Brit Awards

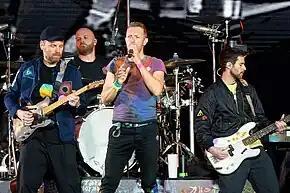
Coldplay (pictured performing in Manchester, 2023) have nine Brit Awards, including four for British Group.

In 2021, Little Mix's win for British Group marked the first time that a girl group had won that award since it was first introduced in 1977. The group used their acceptance speech to call out white male dominance, misogyny, sexism and lack of diversity in the industry. Fellow group member Leigh-Anne Pinnock stated "It's not easy being a female in the UK pop industry. We've all seen the white male dominance, misogyny, sexism, and lack of diversity. We're proud of how we've stuck together, stood for our group, surrounded ourselves with strong women, and are now using our voices more than ever."